Roman Catholic Diocese of Policastro

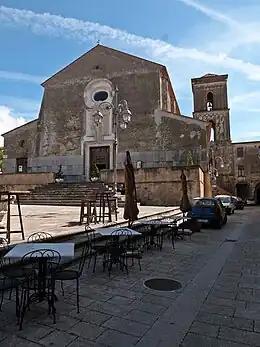
co-cathedral at Policastro

The Italian Catholic diocese of Policastro, in Campania, existed until 1986. In that year the diocese was suppressed, and its territory united to the diocese of Teggiano-Policastro. Throughout its existence, Policastro was a suffragan of the archdiocese of Salerno.